Fast Carrier Task Force

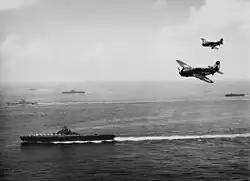
Ships of Task Group 38.3 operating off Okinawa during May 1945

The individual primarily responsible for the development and operations of the task force was Admiral Mitscher. The overall command of the task force alternated between two very different admirals: Raymond Spruance and William "Bull" Halsey. Spruance was calculating and cautious, while Halsey was more aggressive and known for taking risks. Most higher-ranking officers preferred to serve under Spruance; most common sailors were proud to serve under Halsey. Their commander was Admiral Chester Nimitz, who was responsible for all Pacific Ocean assets.